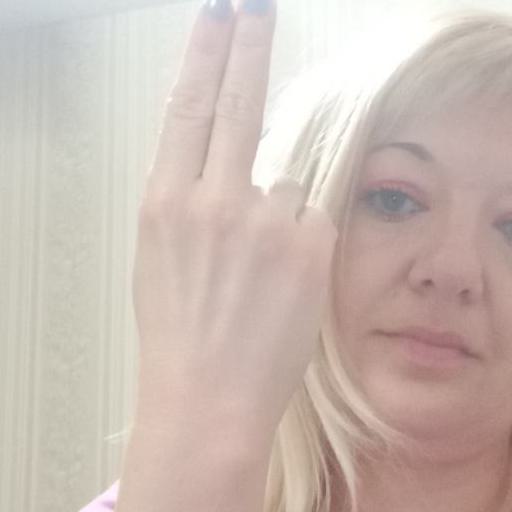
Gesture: two_up_inverted